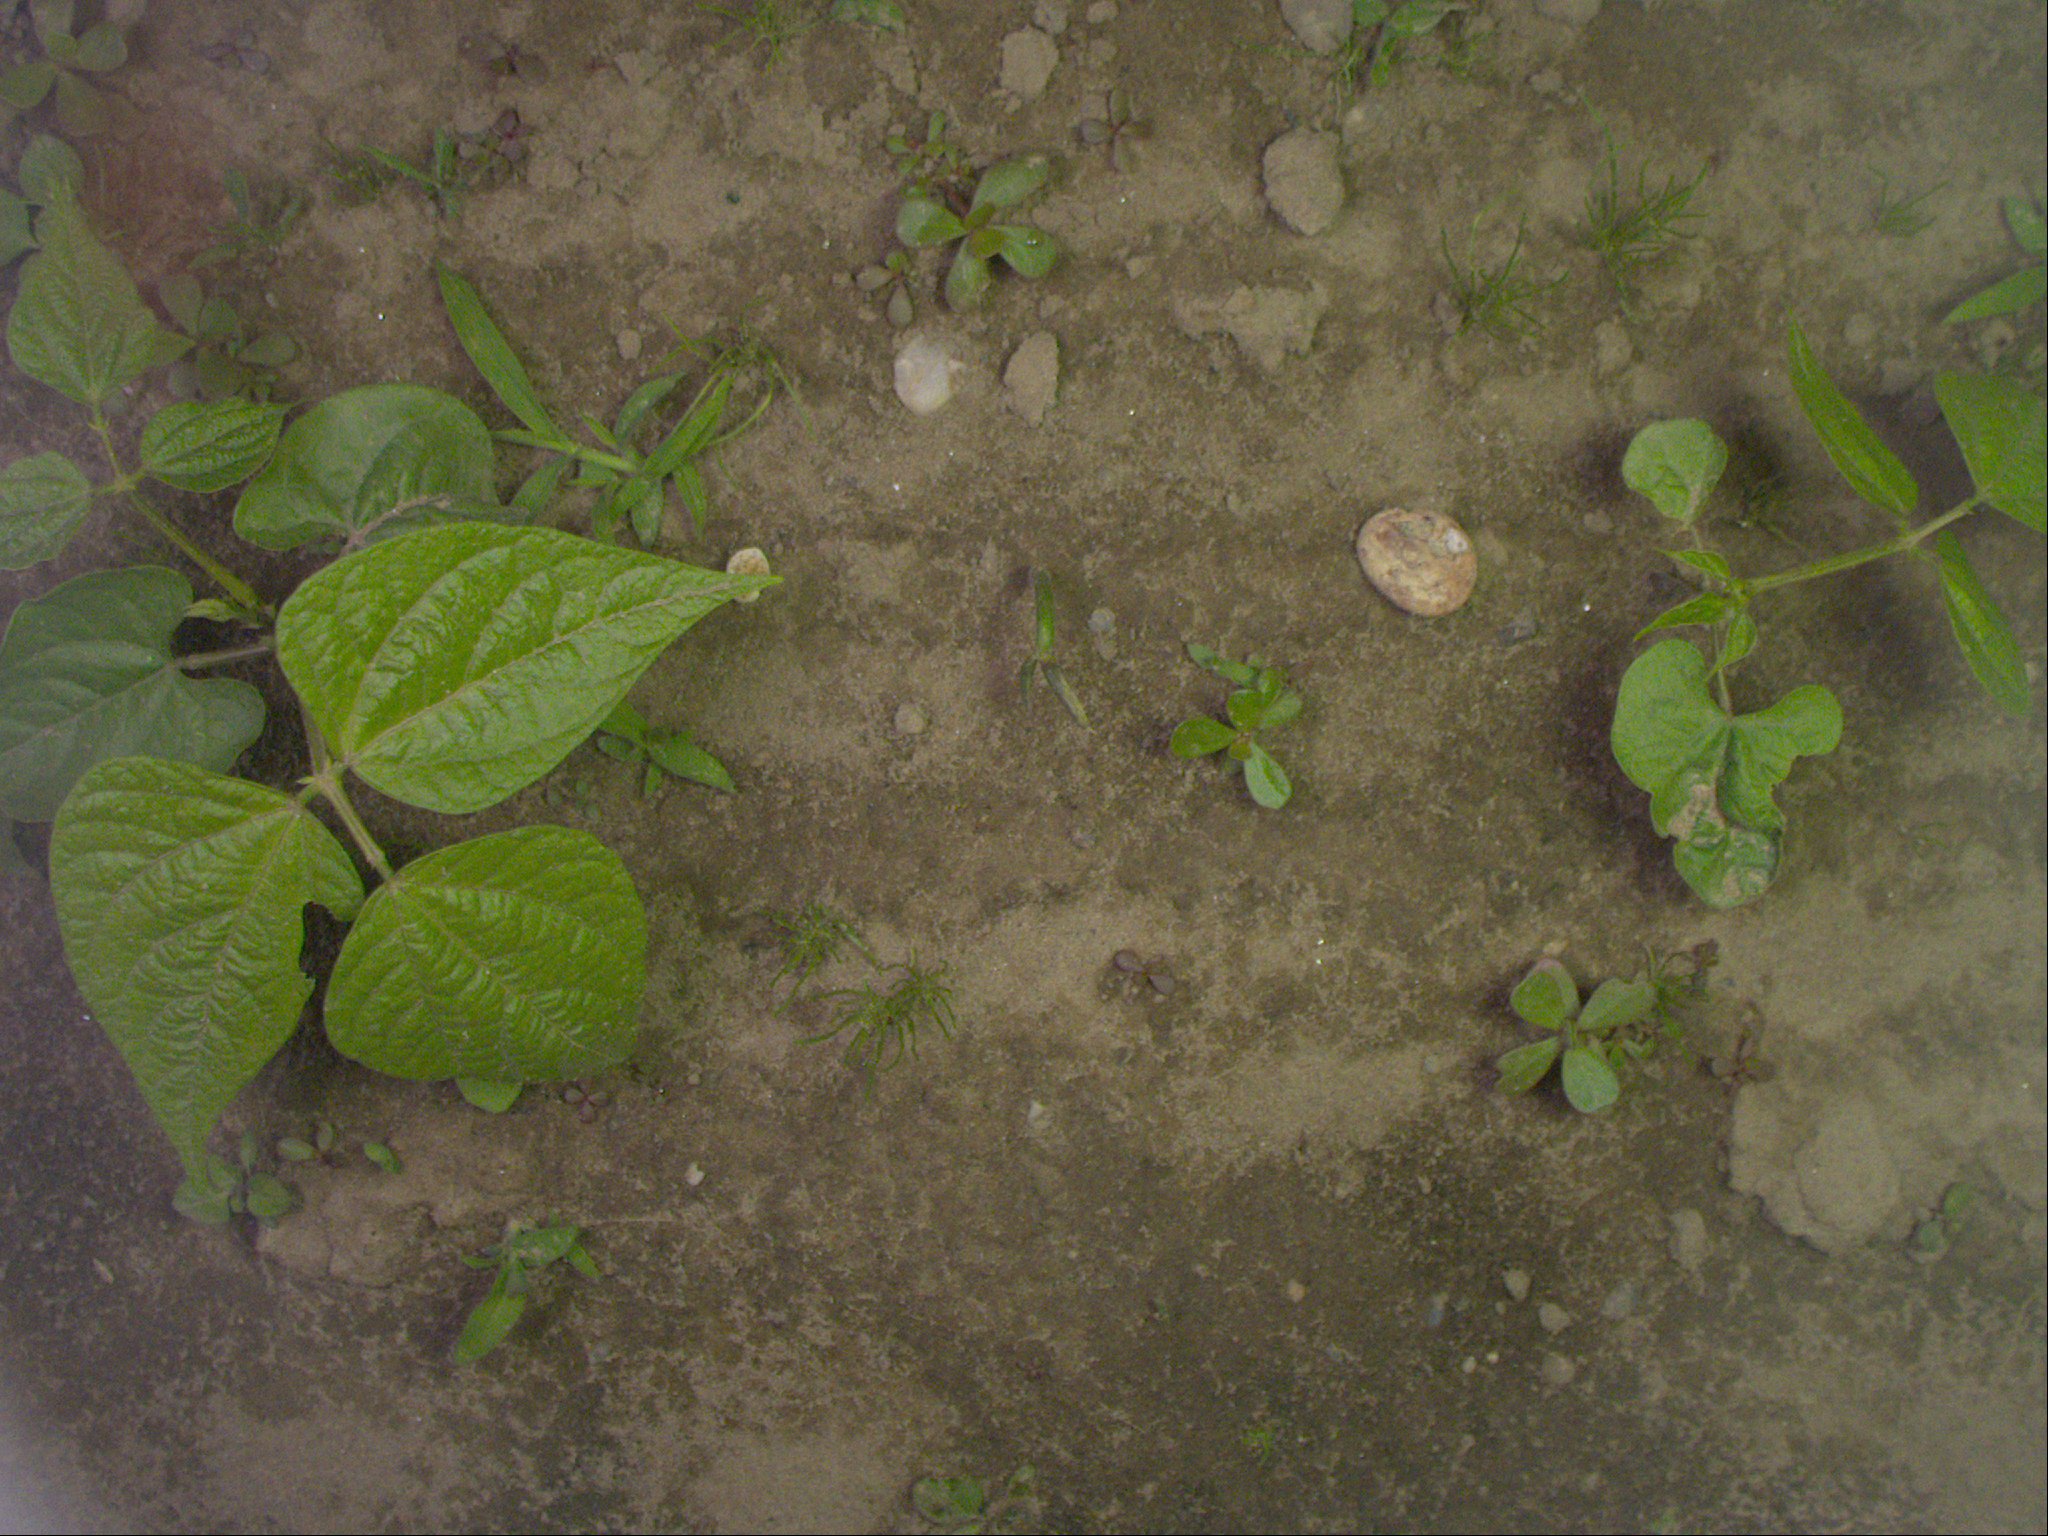
Crop: bean
Objects: bean, stem_bean, bean, stem_bean